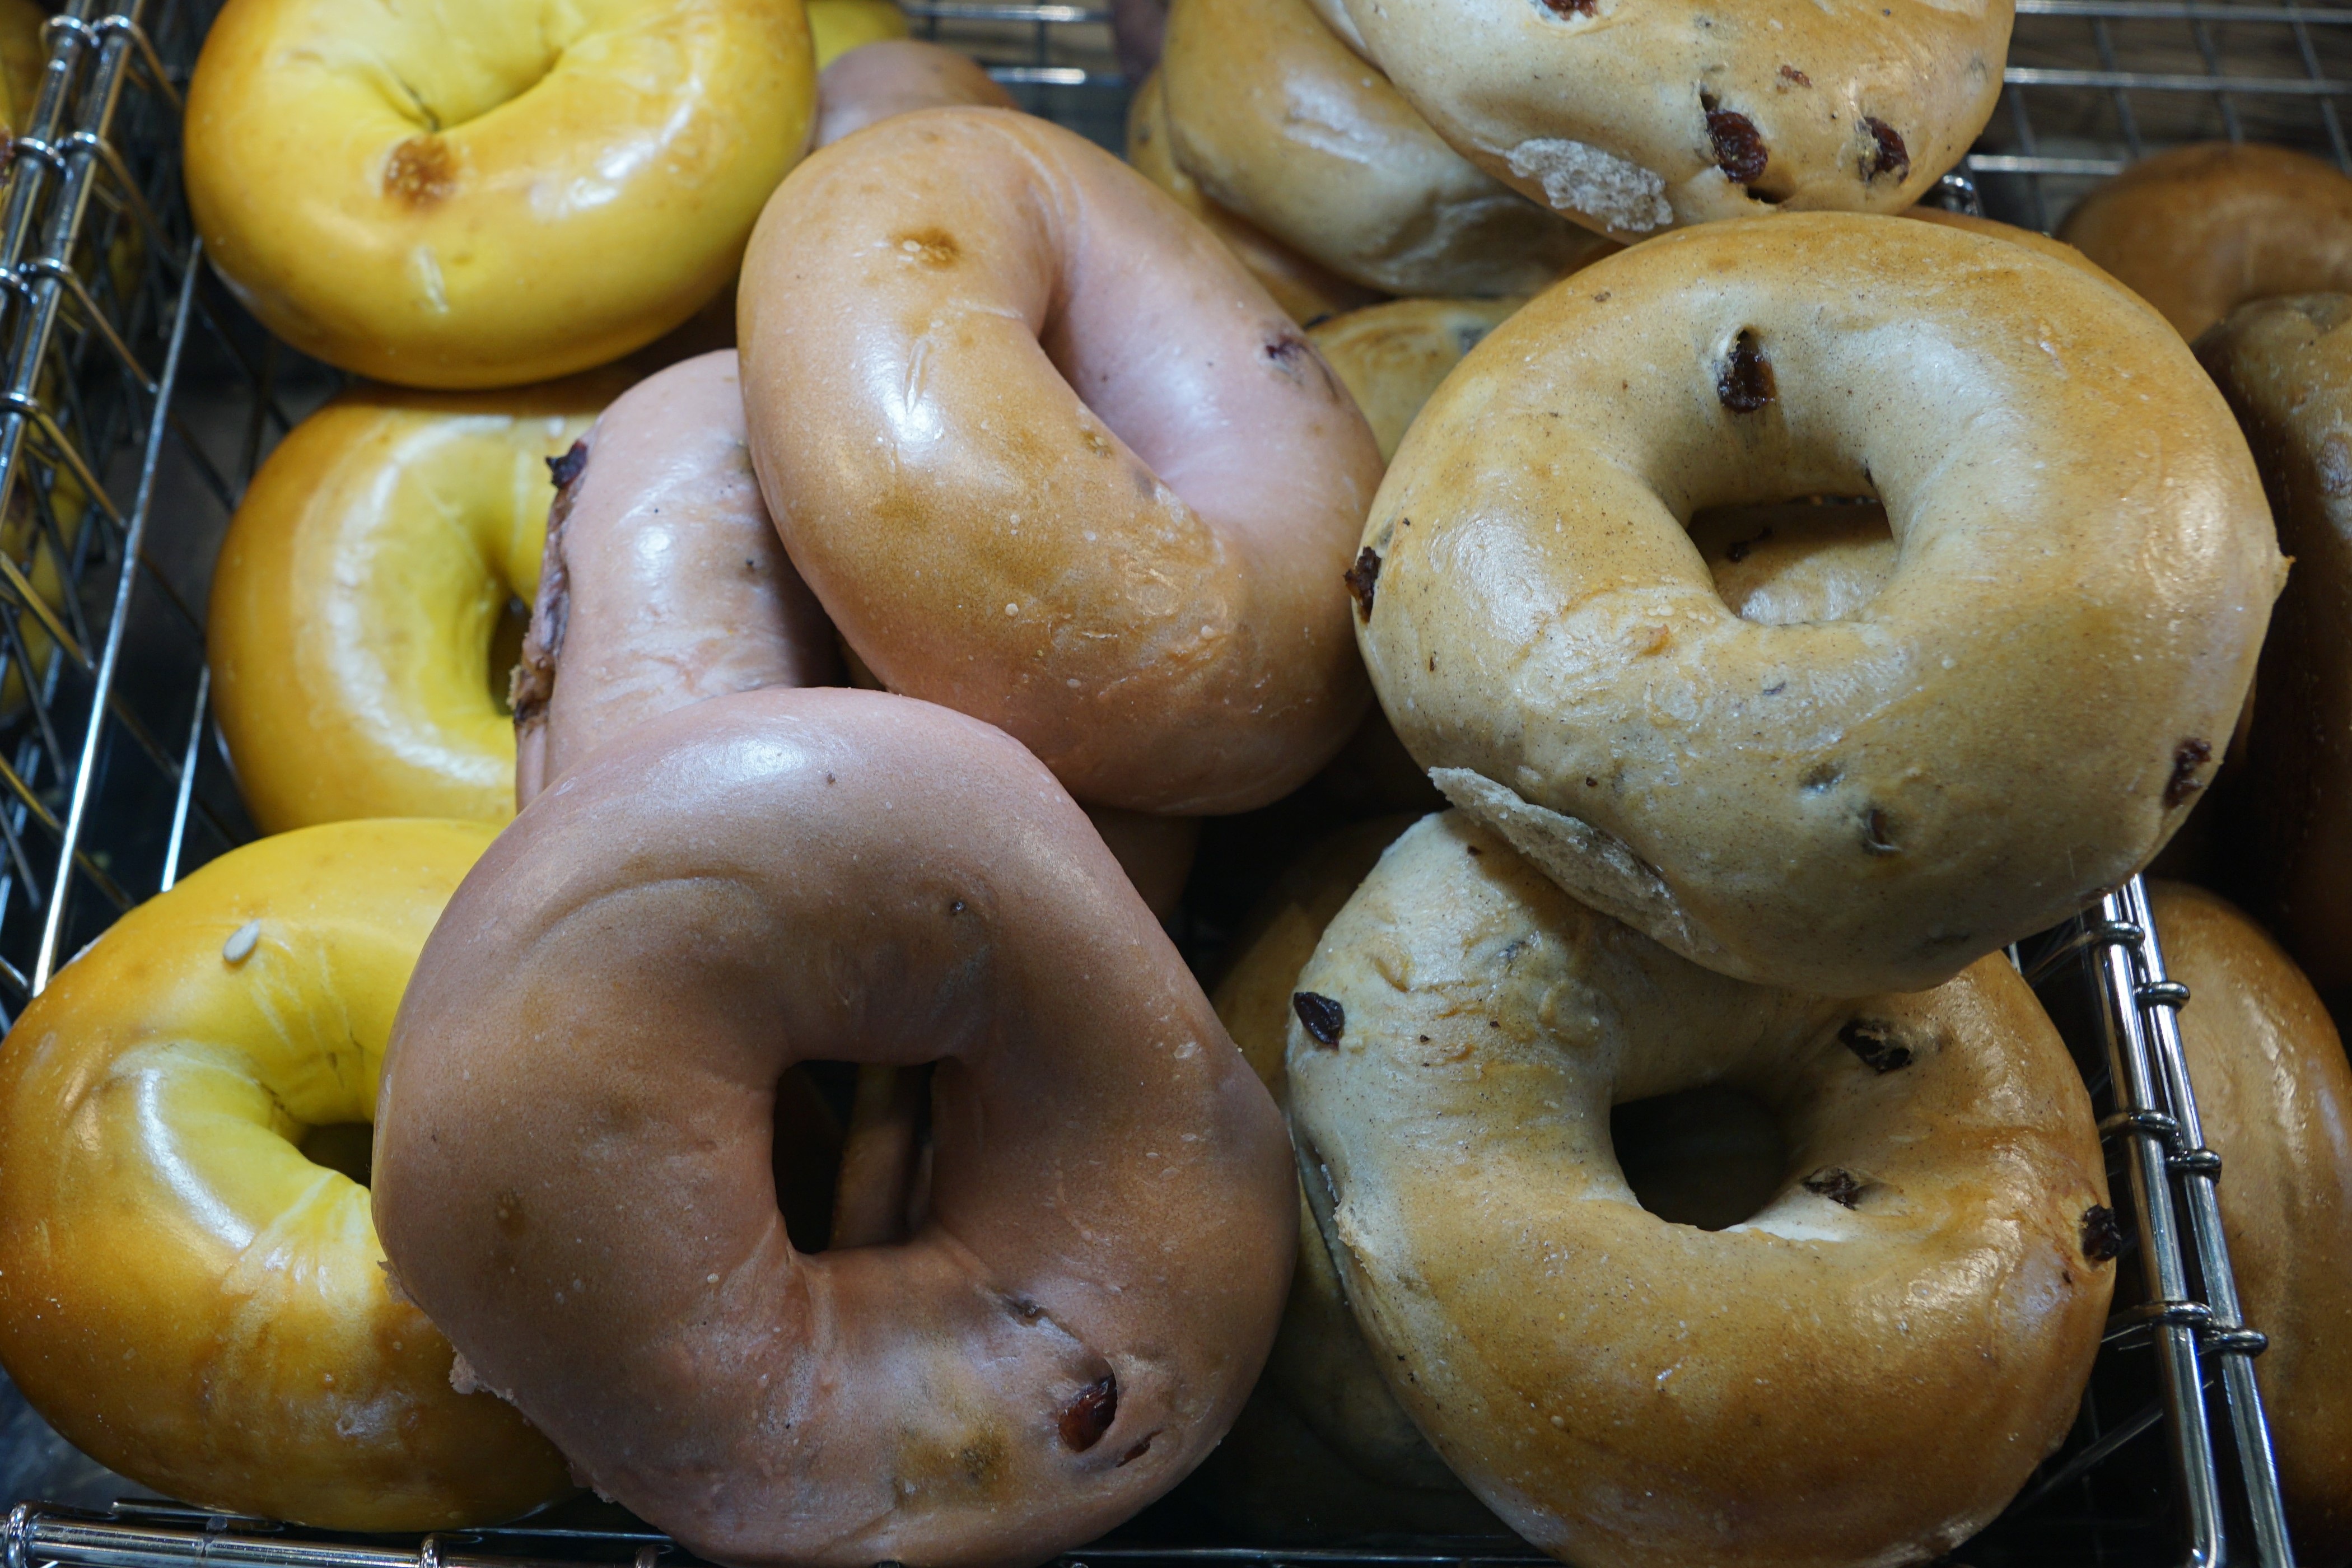
plant, sweet, dish, meal, food, produce, usa, america, shelf, yellow, breakfast, baking, dessert, eat, cuisine, bakery, dough, boston, doughnut, bake, bagel, district, donuts, ingredients, flour, baked goods, about, flowering plant, unhealthy, land plant, snack food, weisswurst, boudin, taralli